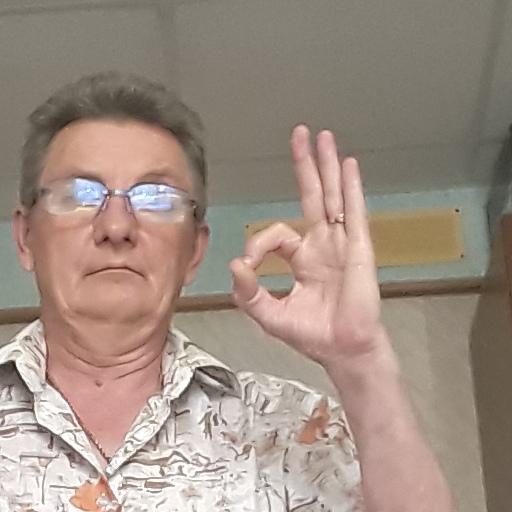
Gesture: ok